Steve Bruce

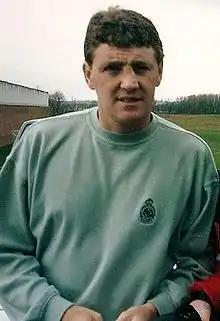
Bruce pictured in 1992, during his time at Manchester United

Bruce began the 1984–85 season by scoring an own goal in the first minute of his debut for Norwich against Liverpool, but went on to score the team's winning goal in the semi-final of the League Cup against local rivals Ipswich Town, and was named man of the match in Norwich's victory in the final. Bruce was voted Norwich City Player of the Season, but the team was relegated to the Second Division. Bruce played in every match as Norwich won promotion back to the top division at the first time of asking in the 1985–86 season, after which he was chosen to replace the departing Dave Watson as club captain. The following season he helped the club to its highest league finish to date of fifth position.